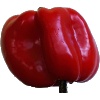
Label: Pepper Red 1